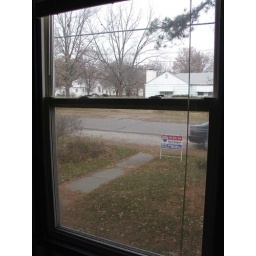
The room in the front of the house has a few windows looking to the north.